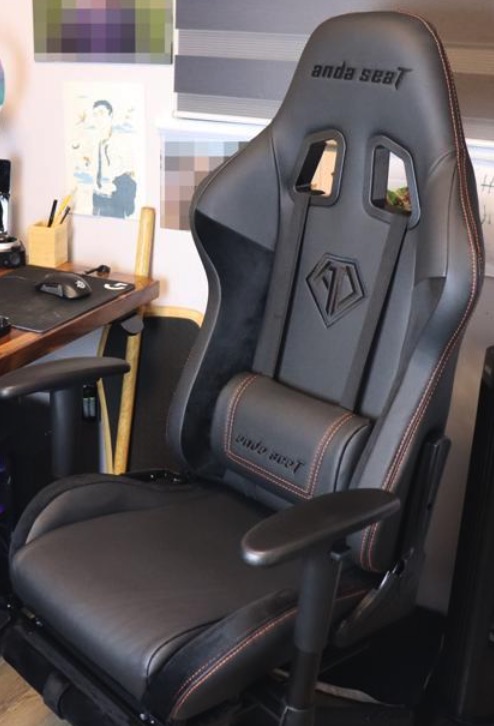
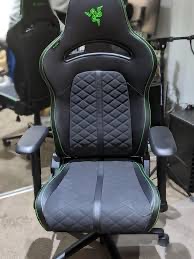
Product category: items_chair
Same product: no